Zhou Enlai

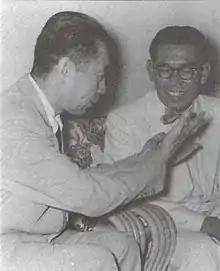
Zhou Enlai and Sanusi Hardjadinata, the chairman of the Bandung Conference.

By the early 1950s, China's international influence was extremely low. By the end of the Qing Dynasty in 1911, China's pretensions of universalism had been shattered by a string of military defeats and incursions by Europeans and Japanese. By the end of Yuan Shikai's reign and the subsequent Warlord Era, China's international prestige had declined to "almost nothing". In World War II, China's effective role was sometimes questioned by other Allied leaders. The 1950–1953 Korean War greatly exacerbated China's international position by fixing the United States in a position of animosity, ensuring that Taiwan would remain outside of PRC control and that the PRC would remain outside of the United Nations for the foreseeable future.